Sattam Oru Iruttarai (2012 film)

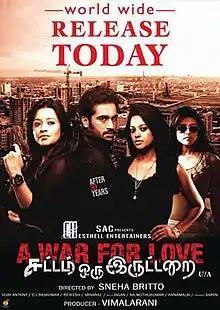
Poster

Sattam Oru Iruttarai is a 2012 Tamil language film directed by Sneha Britto, which is a remake of the 1981 Vjayakanth film of the same name by S. A. Chandrasekhar. The film stars Thaman Kumar and Bindu Madhavi while Erode Mahesh and Reema Sen amongst others play supporting roles. Pia Bajpai plays a Guest role in the film. The film marks the acting debut of Erode Mahesh as well as the last featured film for actress, Reema Sen prior to her marriage and further retirement to take care and concentrate on her family more.